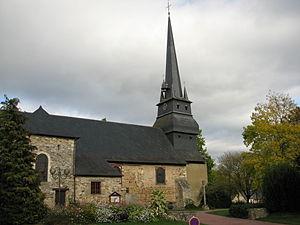
Eglise de Saint-Grégoire, au nord de Rennes en Ille-et-Vilaine
Saint-Grégoire est une commune française située dans le département d'Ille-et-Vilaine, en région Bretagne. Appartenant à Rennes Métropole et peuplée de 9 639 habitants, elle borde le nord de la commune de Rennes.